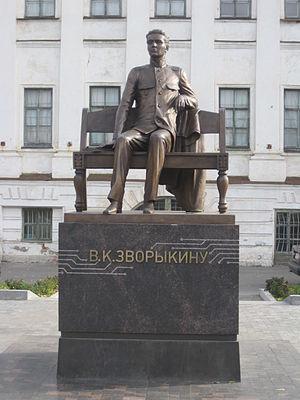
Mourom statue à Zvorykine
Vladimir Zworykin est un physicien et ingénieur russe, naturalisé américain en 1924 après la Révolution russe, né le 17 juillet 1888 à Mourom en Russie et décédé le 29 juillet 1982 à Princeton aux États-Unis.